A Dialogue of Comfort against Tribulation

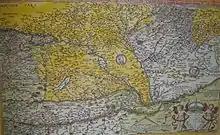
The Kingdom of Hungary was torn into three parts (1567)

Continuing the discussion on temptation, Anthony says that the forms of temptation are diverse and the more we are tempted the more reason we have to be comforted in the hope of receiving an eternal reward (IX). The second comfort in temptation is that God has promised to give us the necessary strength and wisdom to overcome temptation if we ask for it. He introduces Psalm 91 [90] where God is described as a hen which protects her young with her wings (X).